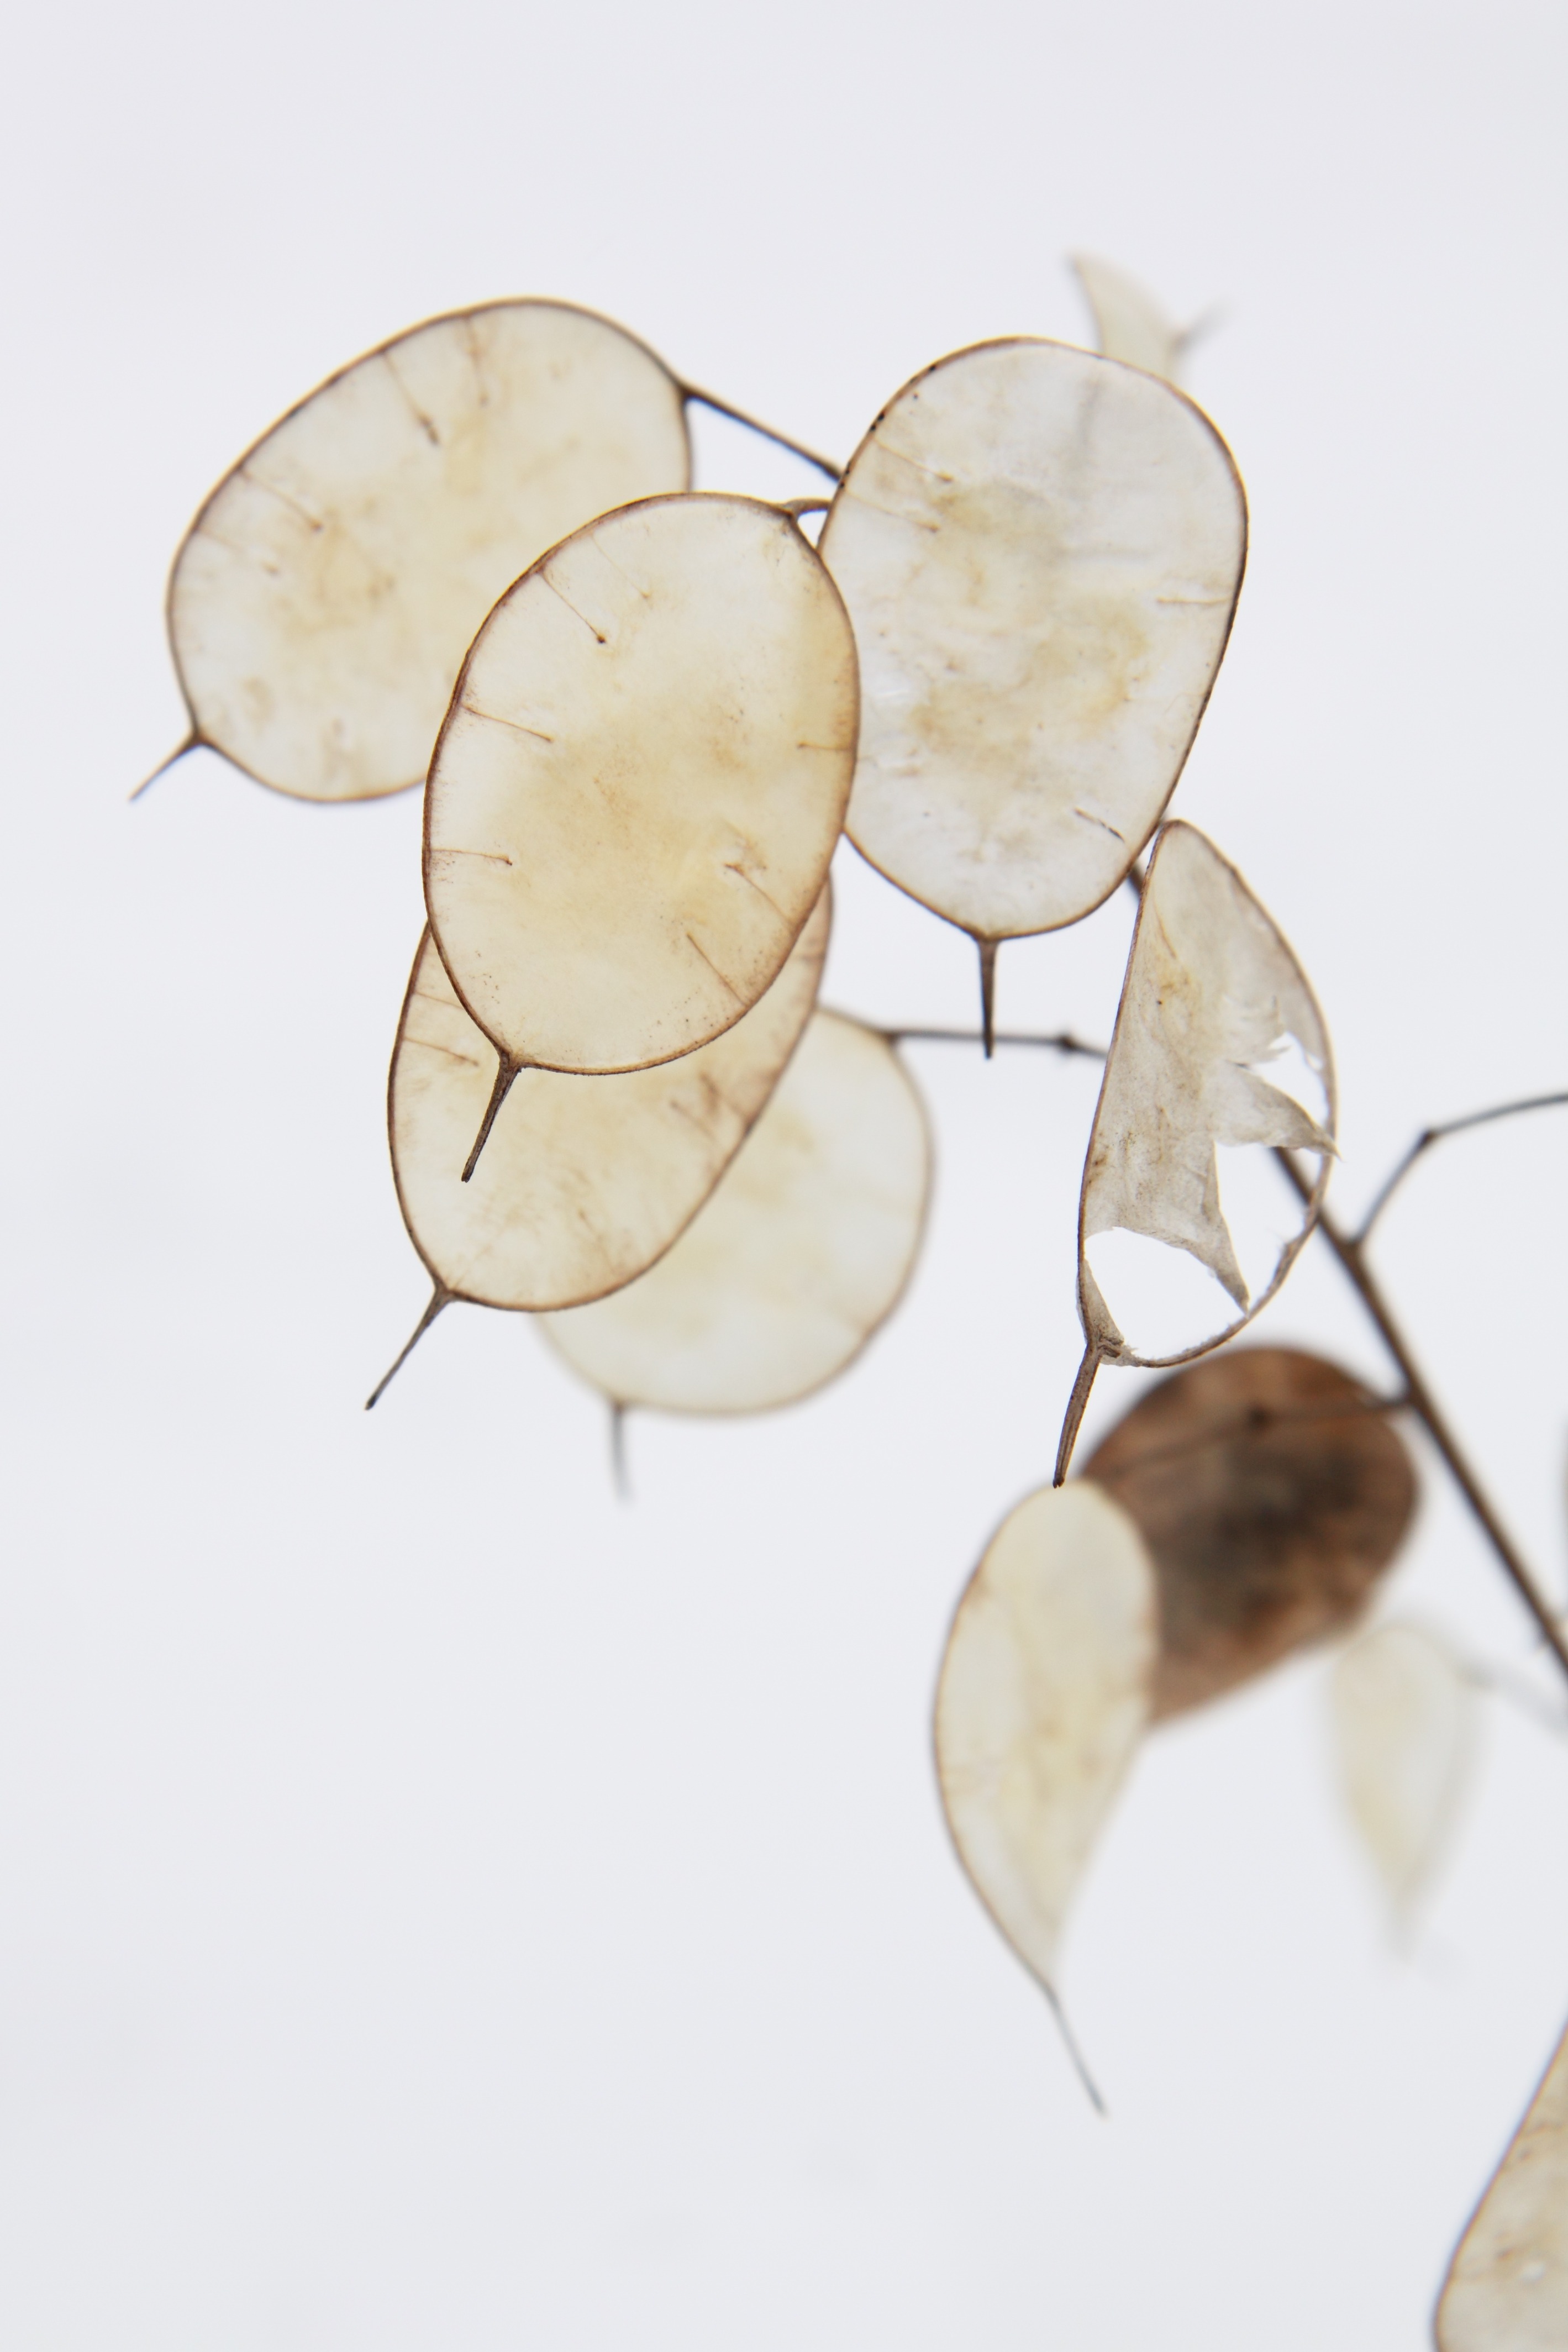
branch, plant, leaf, flower, petal, food, produce, money, garden, coconut, sketch, illustration, silver, dollar, annual, flowering plant, honesty, land plant